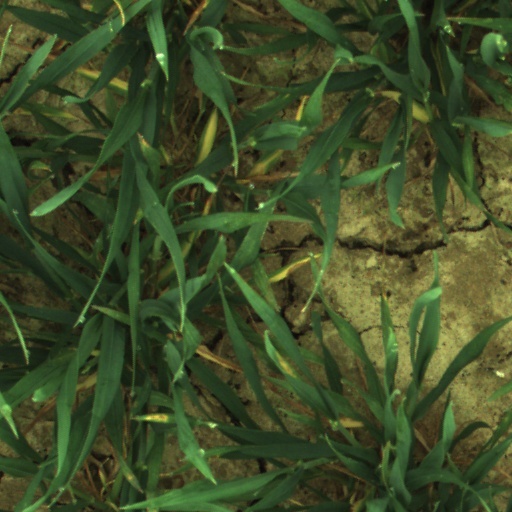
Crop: wheat